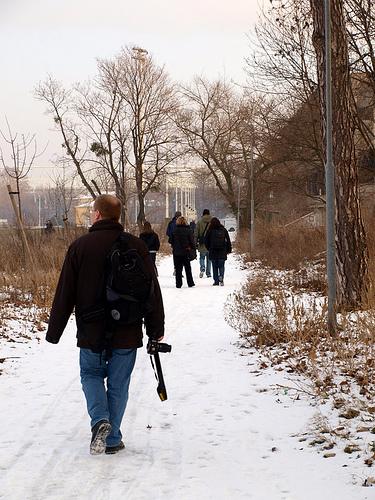
Weather: snow or frosty